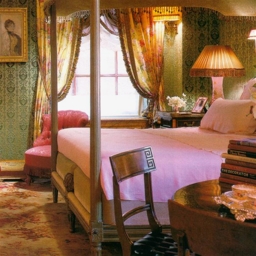
Room type: bedroom